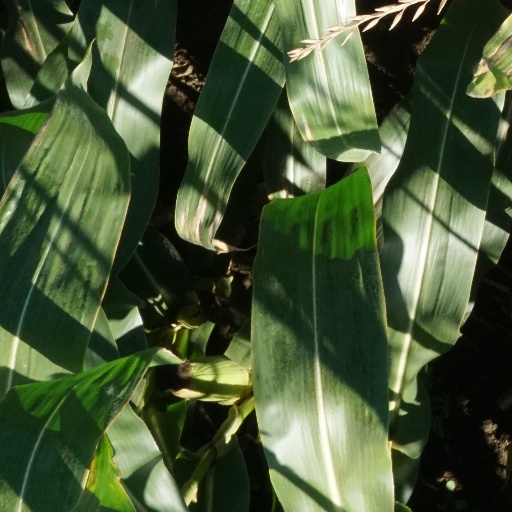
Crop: maize; corn